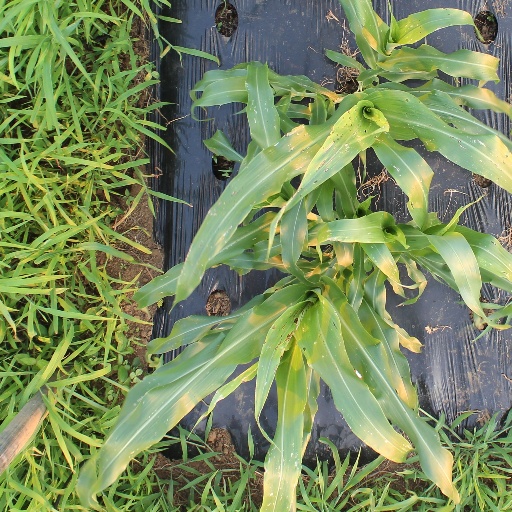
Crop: sorghum